Wyatt Roy

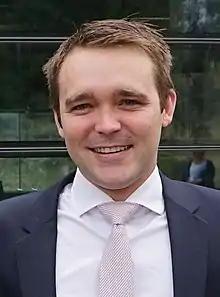
Wyatt Roy in 2016

Wyatt Beau Roy (born 22 May 1990) is a former Australian parliamentarian. He served as the Assistant Minister for Innovation from September 2015 to the July 2016 federal election. He was a Liberal National Party of Queensland (LNP) member of the Australian House of Representatives from August 2010 to July 2016, representing the electorate of Longman. At 20 years of age, he was the youngest person ever to be elected to an Australian parliament. The federal record was previously held by Edwin Corboy, who was 22 when elected in 1918. He also became the youngest Minister in the history of the Commonwealth, being appointed to the ministry at the age of 25.